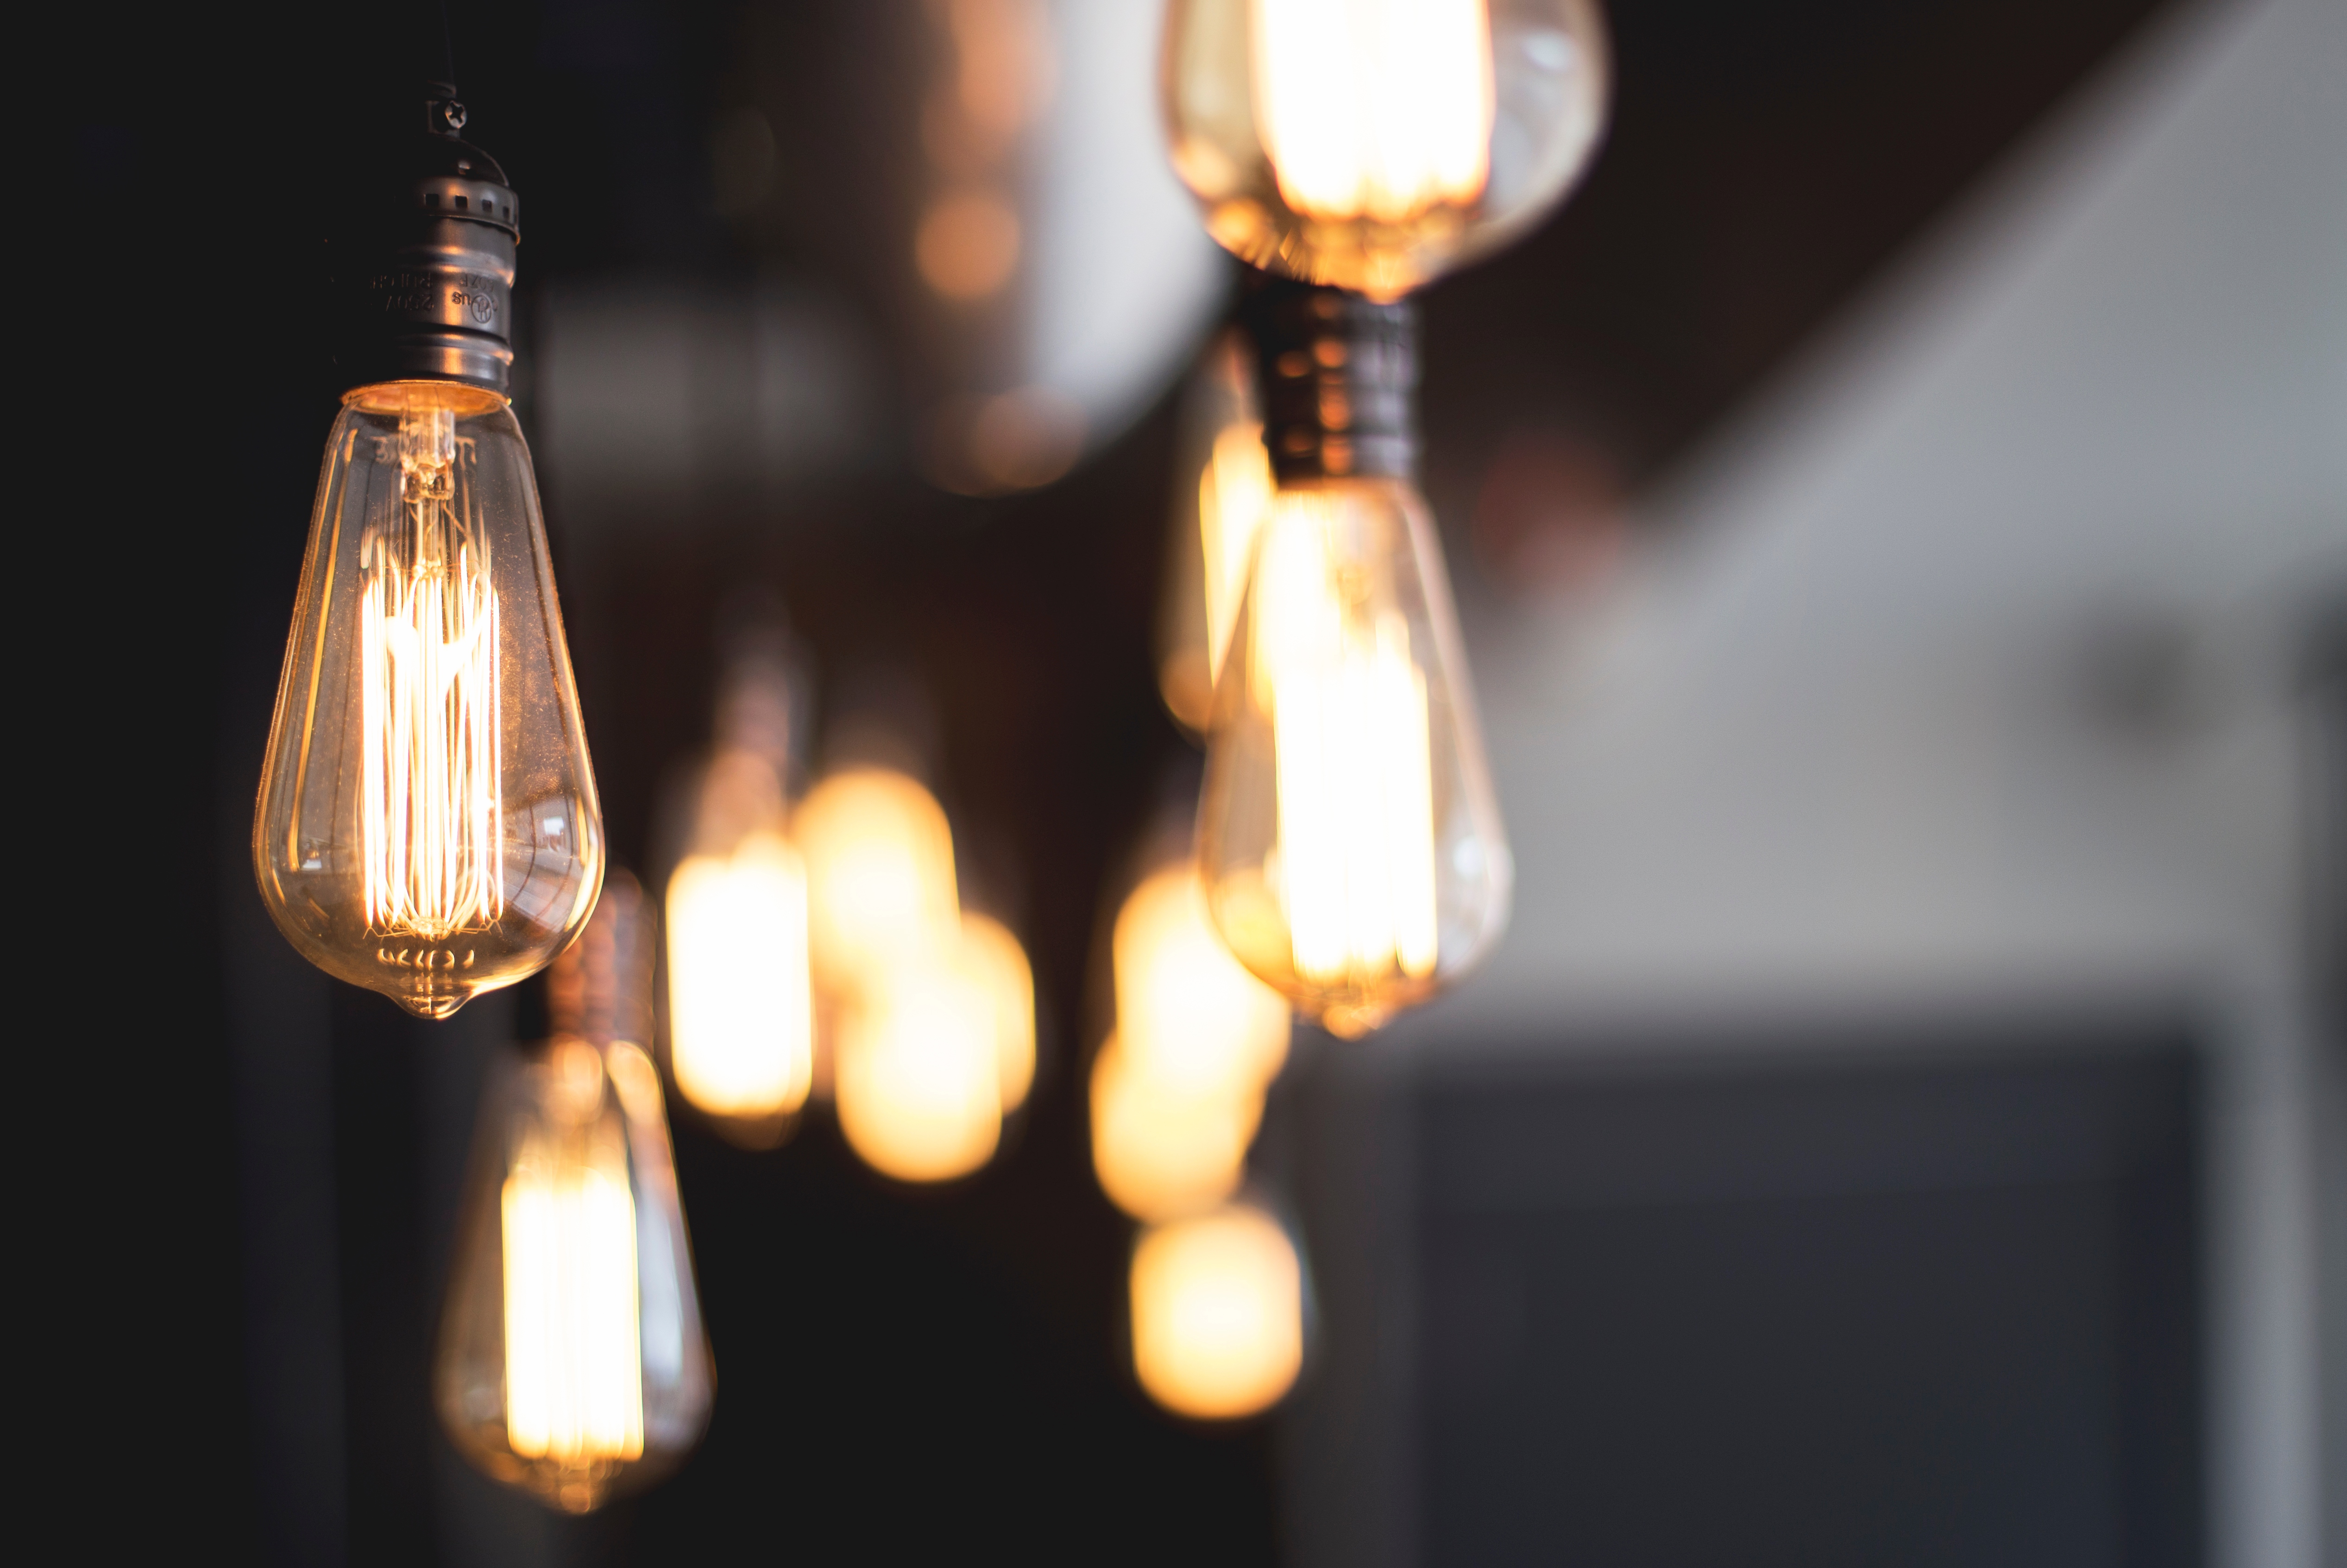
lighting, light fixture, chandelier, light, incandescent light bulb, ceiling, lighting accessory, light bulb, ceiling fixture, interior design, room, lamp, glass